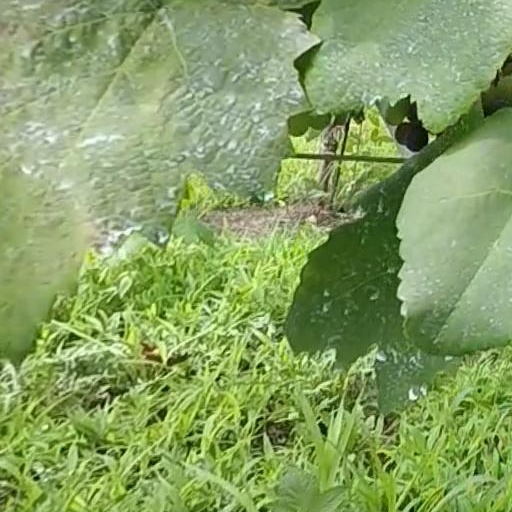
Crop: grape